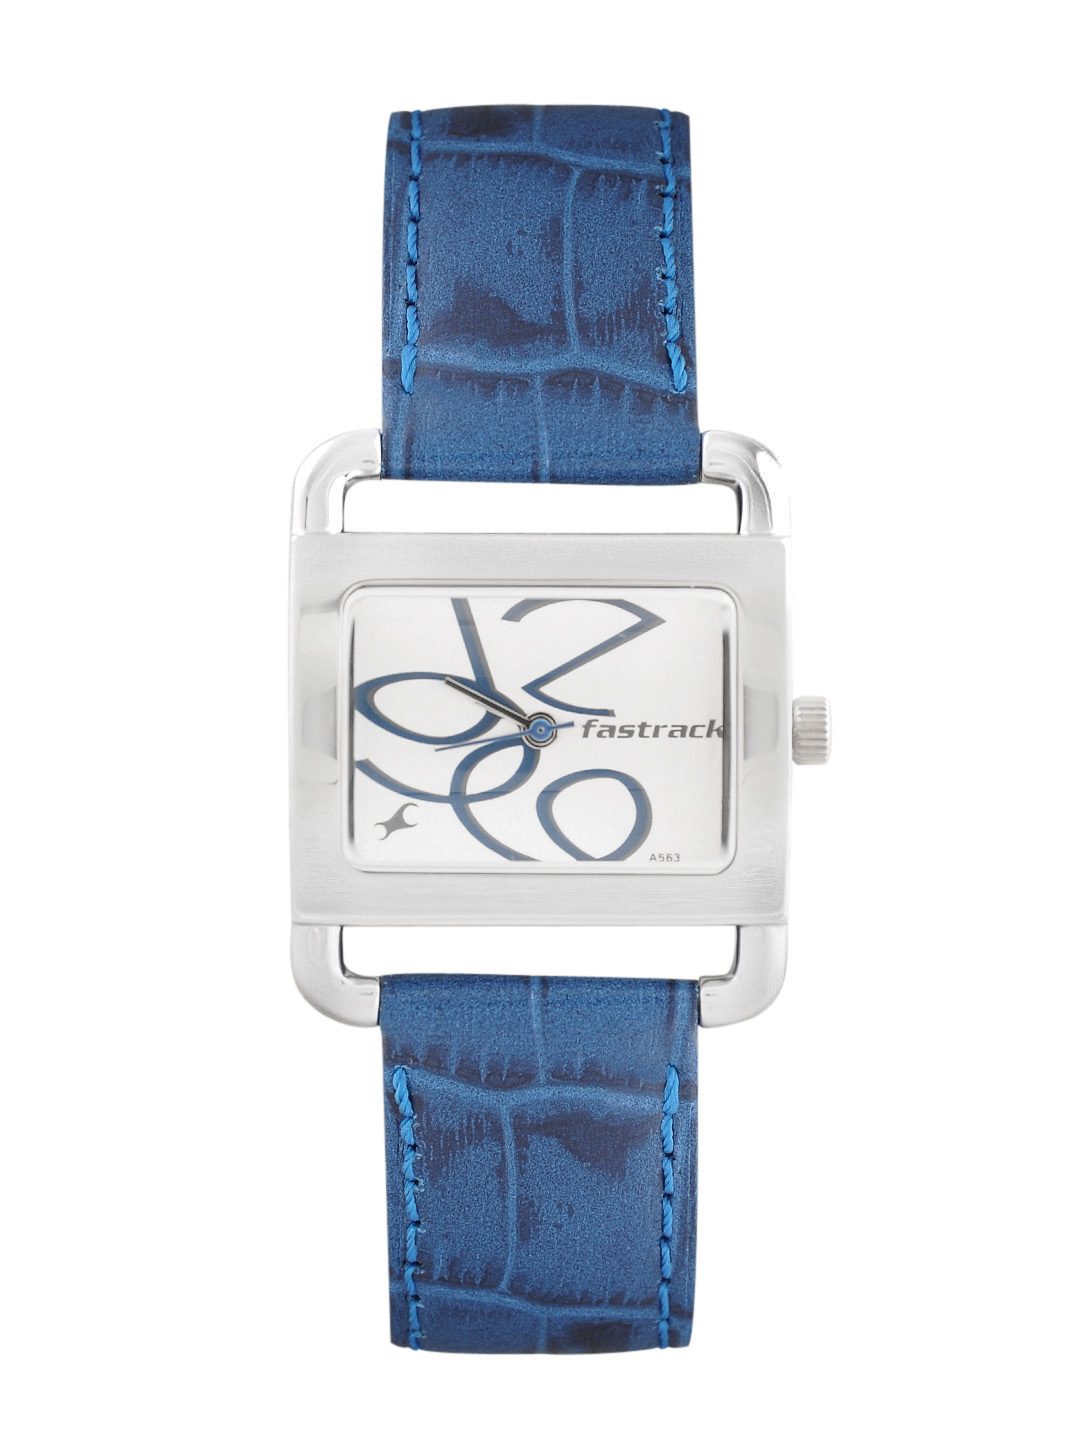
Fastrack Women Sliver Dial Watch
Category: Accessories / Watches / Watches
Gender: Women
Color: Blue
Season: Winter 2016
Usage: Casual